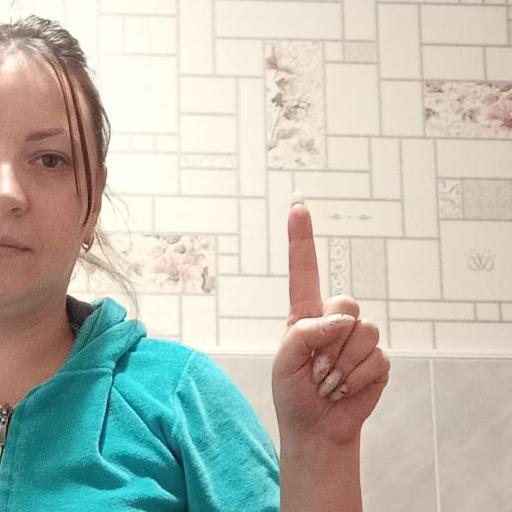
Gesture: one